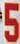
Number: 5